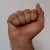
The image shows a hand gesture representing the letter 'A' in Indian Sign Language.